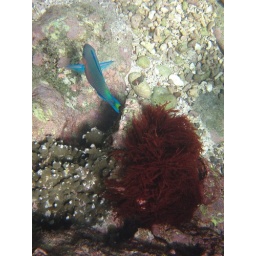
Lovely parrot fish seen while snorkelling near Bida Nok, off the coast of Phi Phi, Thailand. December 24th 2009